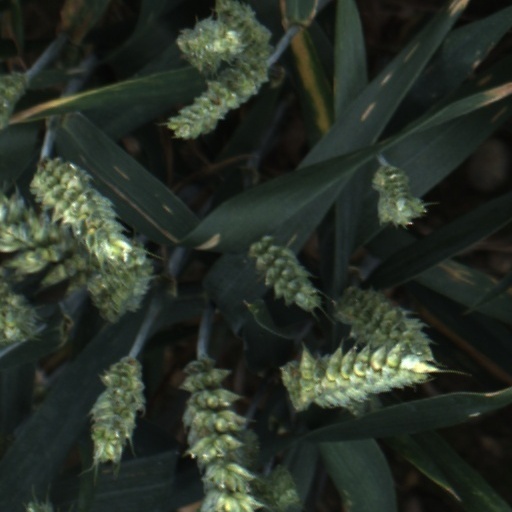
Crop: wheat